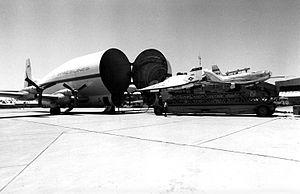
L'Aero Spacelines Super Guppy est un avion cargo civil dérivé du Pregnant Guppy, conçu pour transporter les éléments de fusées nécessaires à la réalisation du programme spatial américain.